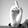
ASL letter: D